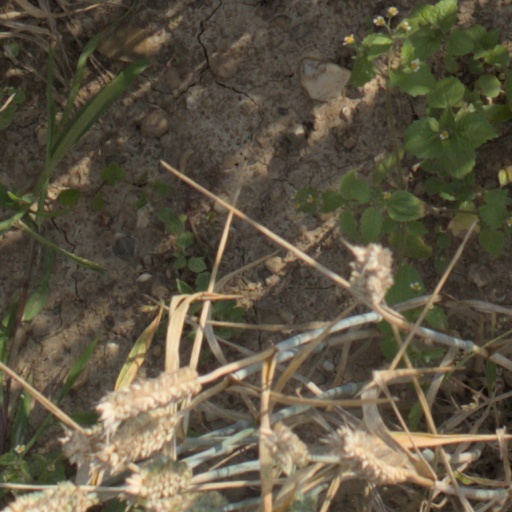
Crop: wheat